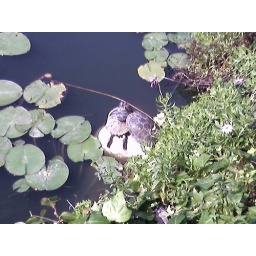
Turtles sunning themselves on a rock in the lake